Walters Art Museum

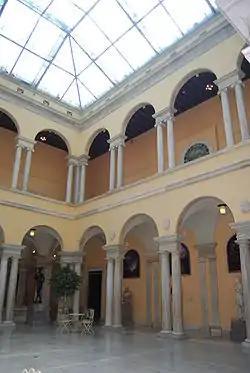
Sculpture Garden (central Great Hall) of the Walters Art Gallery (now Walters Art Museum) in the original Main Building of 1905–1909

Henry Walters' original gallery was designed by architect William Adams Delano and erected between 1904 and 1909, facing South Washington Place (at the northwest corner with West Centre Street) and attached by an overhead bridge/passageway across the back alley from his adjacent townhouse/mansion to the north on West Mount Vernon Place (facing the Washington Monument to the northeast). Its exterior was inspired by the Renaissance-revival-style Hôtel Pourtalès in Paris and its interior was modeled after the 17th-century "Collegio dei Gesuiti" (now the Palazzo dell'Università) built by the Balbi family for the Jesuits in Genoa. The arts of the Renaissance and Baroque periods, French decorative arts of the 18th and 19th centuries, and manuscripts and rare books are now exhibited in this palazzo-style structure.